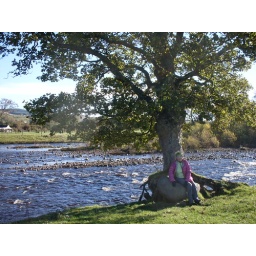
Girl on a rock under the tree by the river - couldnt ask for more